Resistograph

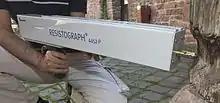
Rinntech Resistograph for wood density analysis

Resistograph is a mechanical resistance measurement device, developed by Frank Rinn (since 1986 in Heidelberg, Germany).